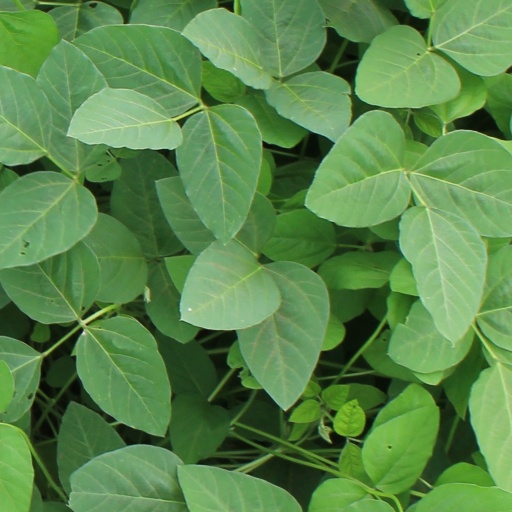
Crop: soybean